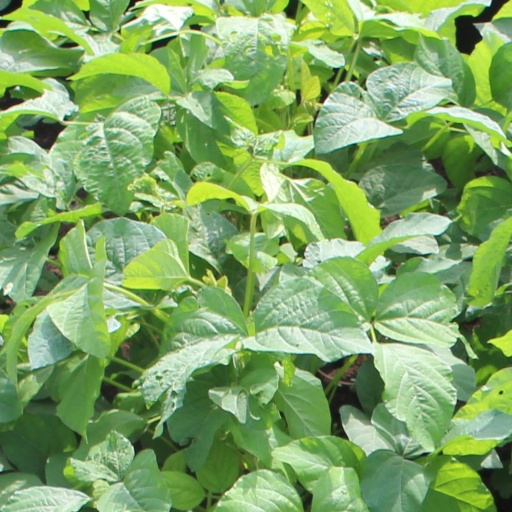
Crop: soybean